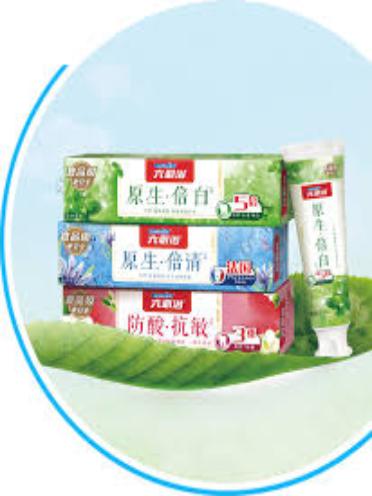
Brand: lantianliubizhi
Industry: Necessities